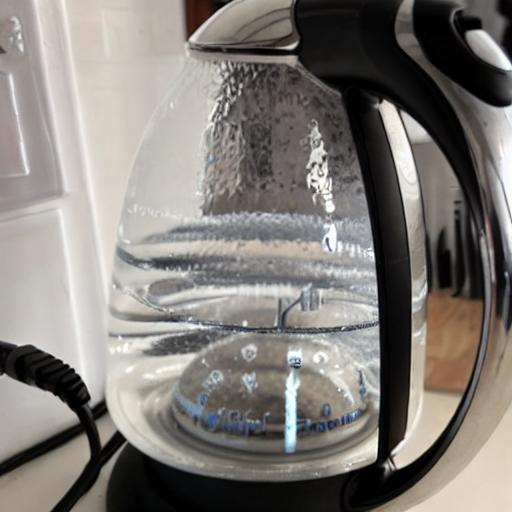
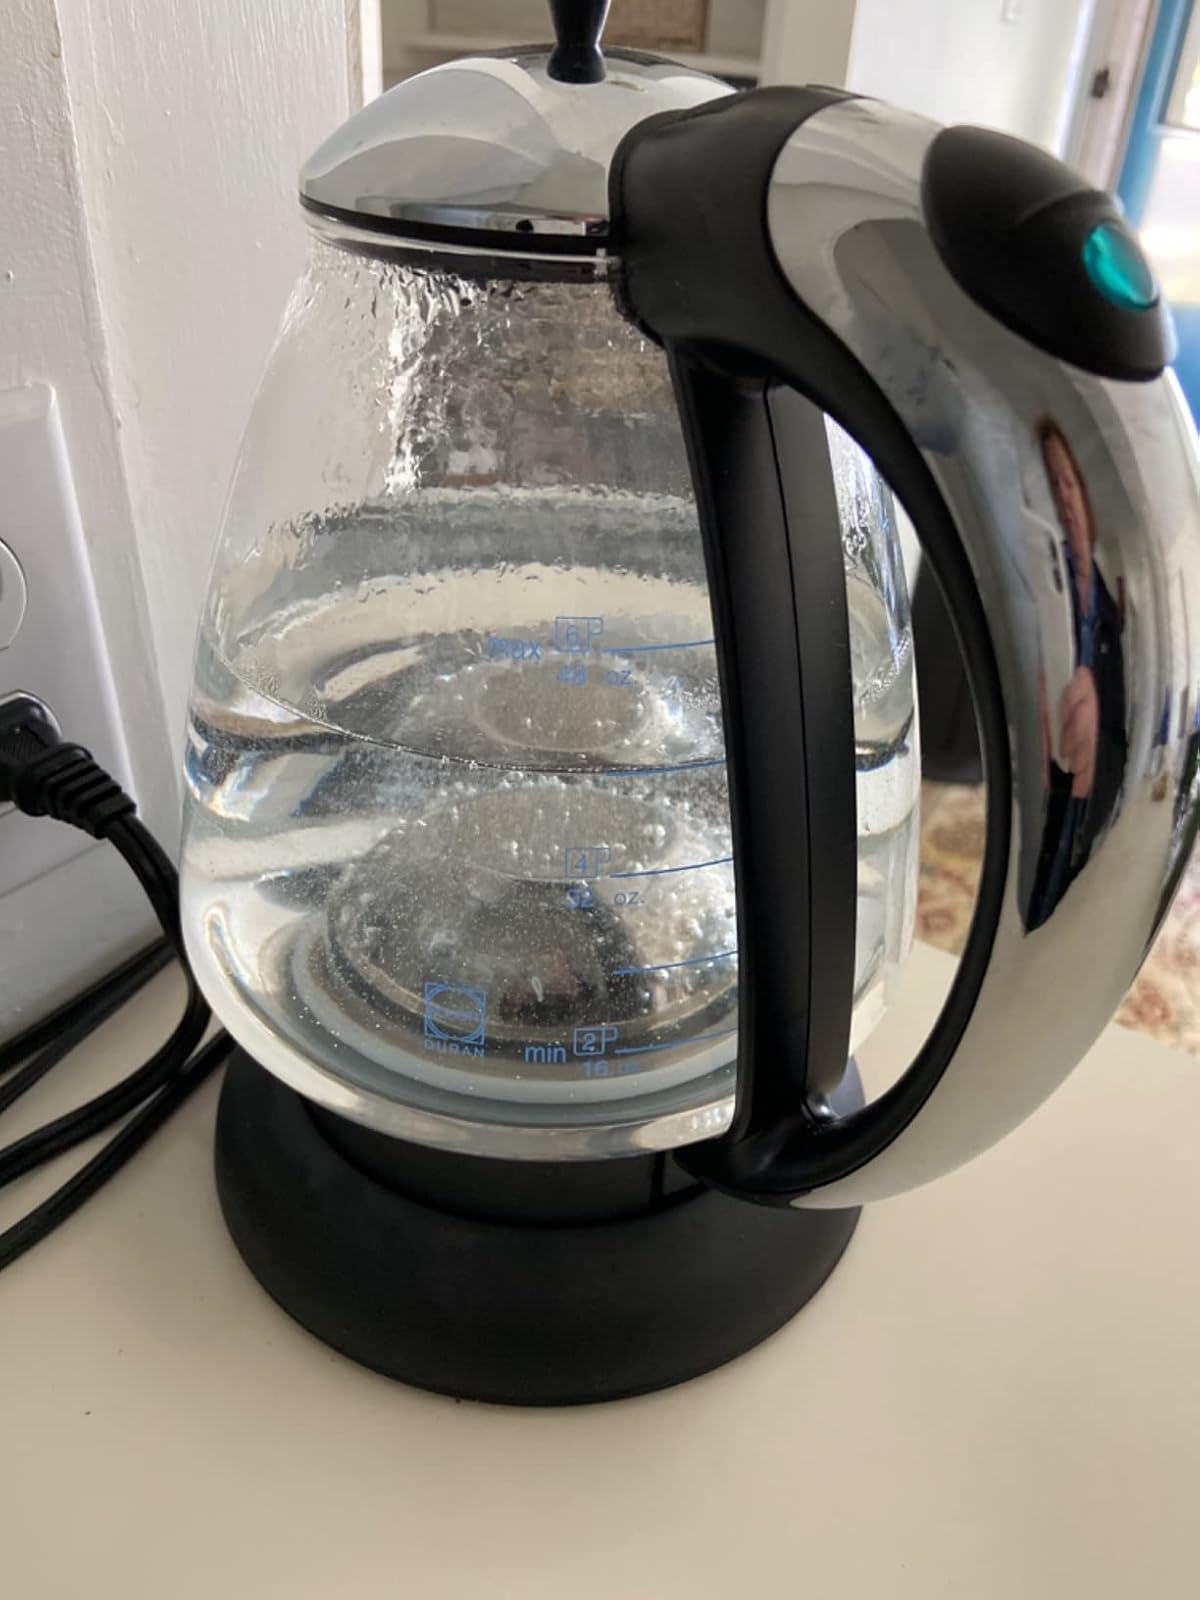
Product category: items_kettle
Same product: no